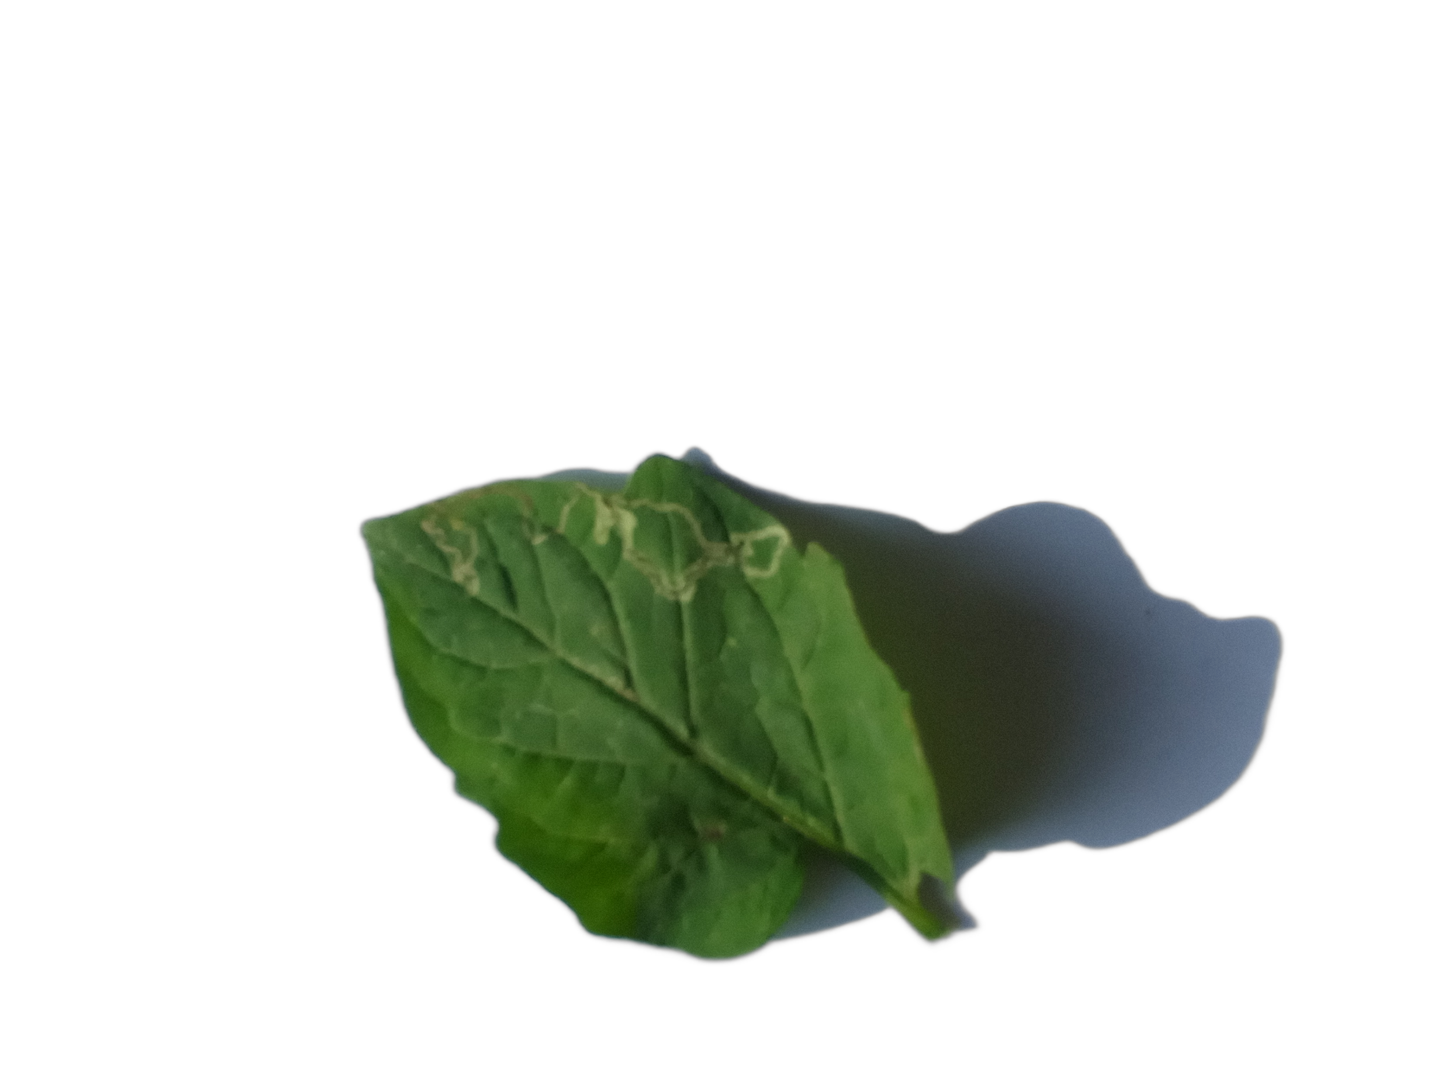
Crop: Tomato
Label: Spot